Vinod Bhatia

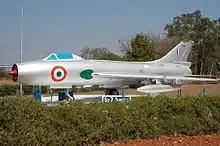
A Sukhoi Su-7 on display at the Museum of the Air Force Academy (India) in Dundigal

Bhatia also flew two risky single aircraft missions during the war, and managed to photograph PAF Base Chaklala and PAF Base Murid fully. From 1974 to 1976, he was deployed to Kut to train Iraqi Air Force pilots on the Su-7, even though he was not a Qualified Flying Instructor. Bhatia clocked a total of 1290 hours on the Su-7, the most hours on a Su-7 by an Indian pilot. He completed his staff college studies at the Defence Services Staff College in 1977. In 1981, as a wing commander, Bhatia became the commander of the No. 220 Squadron, which primarily flew the HAL HF-24 Marut. No. 220 was the second squadron after No. 10 Squadron to induct the Mikoyan-Gurevich MiG-23, and Bhatia commanded the squadron during this time. He led No. 220 Squadron for 2.5 years. From 1984 to 1987, Bhatia was the Chief Operations Officer of the Leh Air Base when fighter jets were being deployed to the base after Operation Meghdoot and the ensuing Indian capture of the Siachen Glacier.